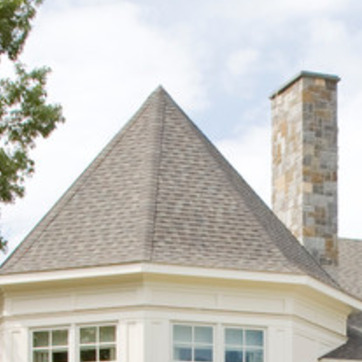
Material: other